Red Boiling Springs, Tennessee

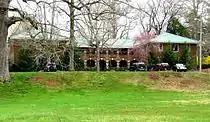
The Thomas House, formerly the Cloyd Hotel

The 1880s saw a boom in the development of mineral springs resorts as "summer getaways," due in part to the publicity received by places such as Saratoga Springs in New York. During this decade, New York businessman James F. O. Shaugnesy purchased the Red Boiling Springs tract and began development of the area as a resort. In 1889, the town first made the Nashville newspapers' front pages when former Tennessee Governor John C. Brown died of a hemorrhage at one of the hotels. The papers emphasized that due to the isolation of the town and a lack of a telephone or telegraph, there was no way to get help. During the following decade, a railroad line was extended to Hartsville, and the railroad established a stagecoach line to Red Boiling Springs. With the continued rise in the number of visitors, two local general store owners— Zack and Clay Cloyd— opened the Cloyd Hotel during this period.